Martin of Tours

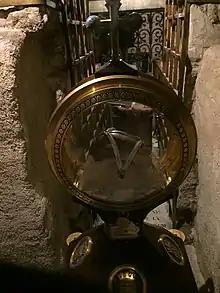
A part of St Martin's skull in the Basilica of Saint Martin, Tours

Martin declared his vocation, and made his way to the city of Caesarodunum (now Tours), where he became a disciple of Hilary of Poitiers' Christian orthodoxy. He opposed the Arianism of the Imperial Court. When Hilary was forced into exile from Pictavium (now Poitiers), Martin returned to Italy. According to Sulpicius, he converted an Alpine brigand on the way, and confronted the Devil himself. Having heard in a dream a summons to revisit his home, Martin crossed the Alps, and from Milan went over to Pannonia. There he converted his mother and some other persons; his father he could not win over. While in Illyricum he took sides against the Arians with so much zeal that he was publicly whipped and forced to leave. Returning from Illyria, he was confronted by Auxentius of Milan, the Arian Archbishop of Milan, who expelled him from the city. According to the early sources, Martin decided to seek shelter on the island then called Gallinaria, now Isola d'Albenga, in the Ligurian Sea, where he lived the solitary life of a hermit. Not entirely alone, since the chronicles indicate that he would have been in the company of a "priest, a man of great virtues", and for a period with Hilary of Poitiers, on this island, where the wild hens lived. Martin lived on a diet of herbs and wild roots.